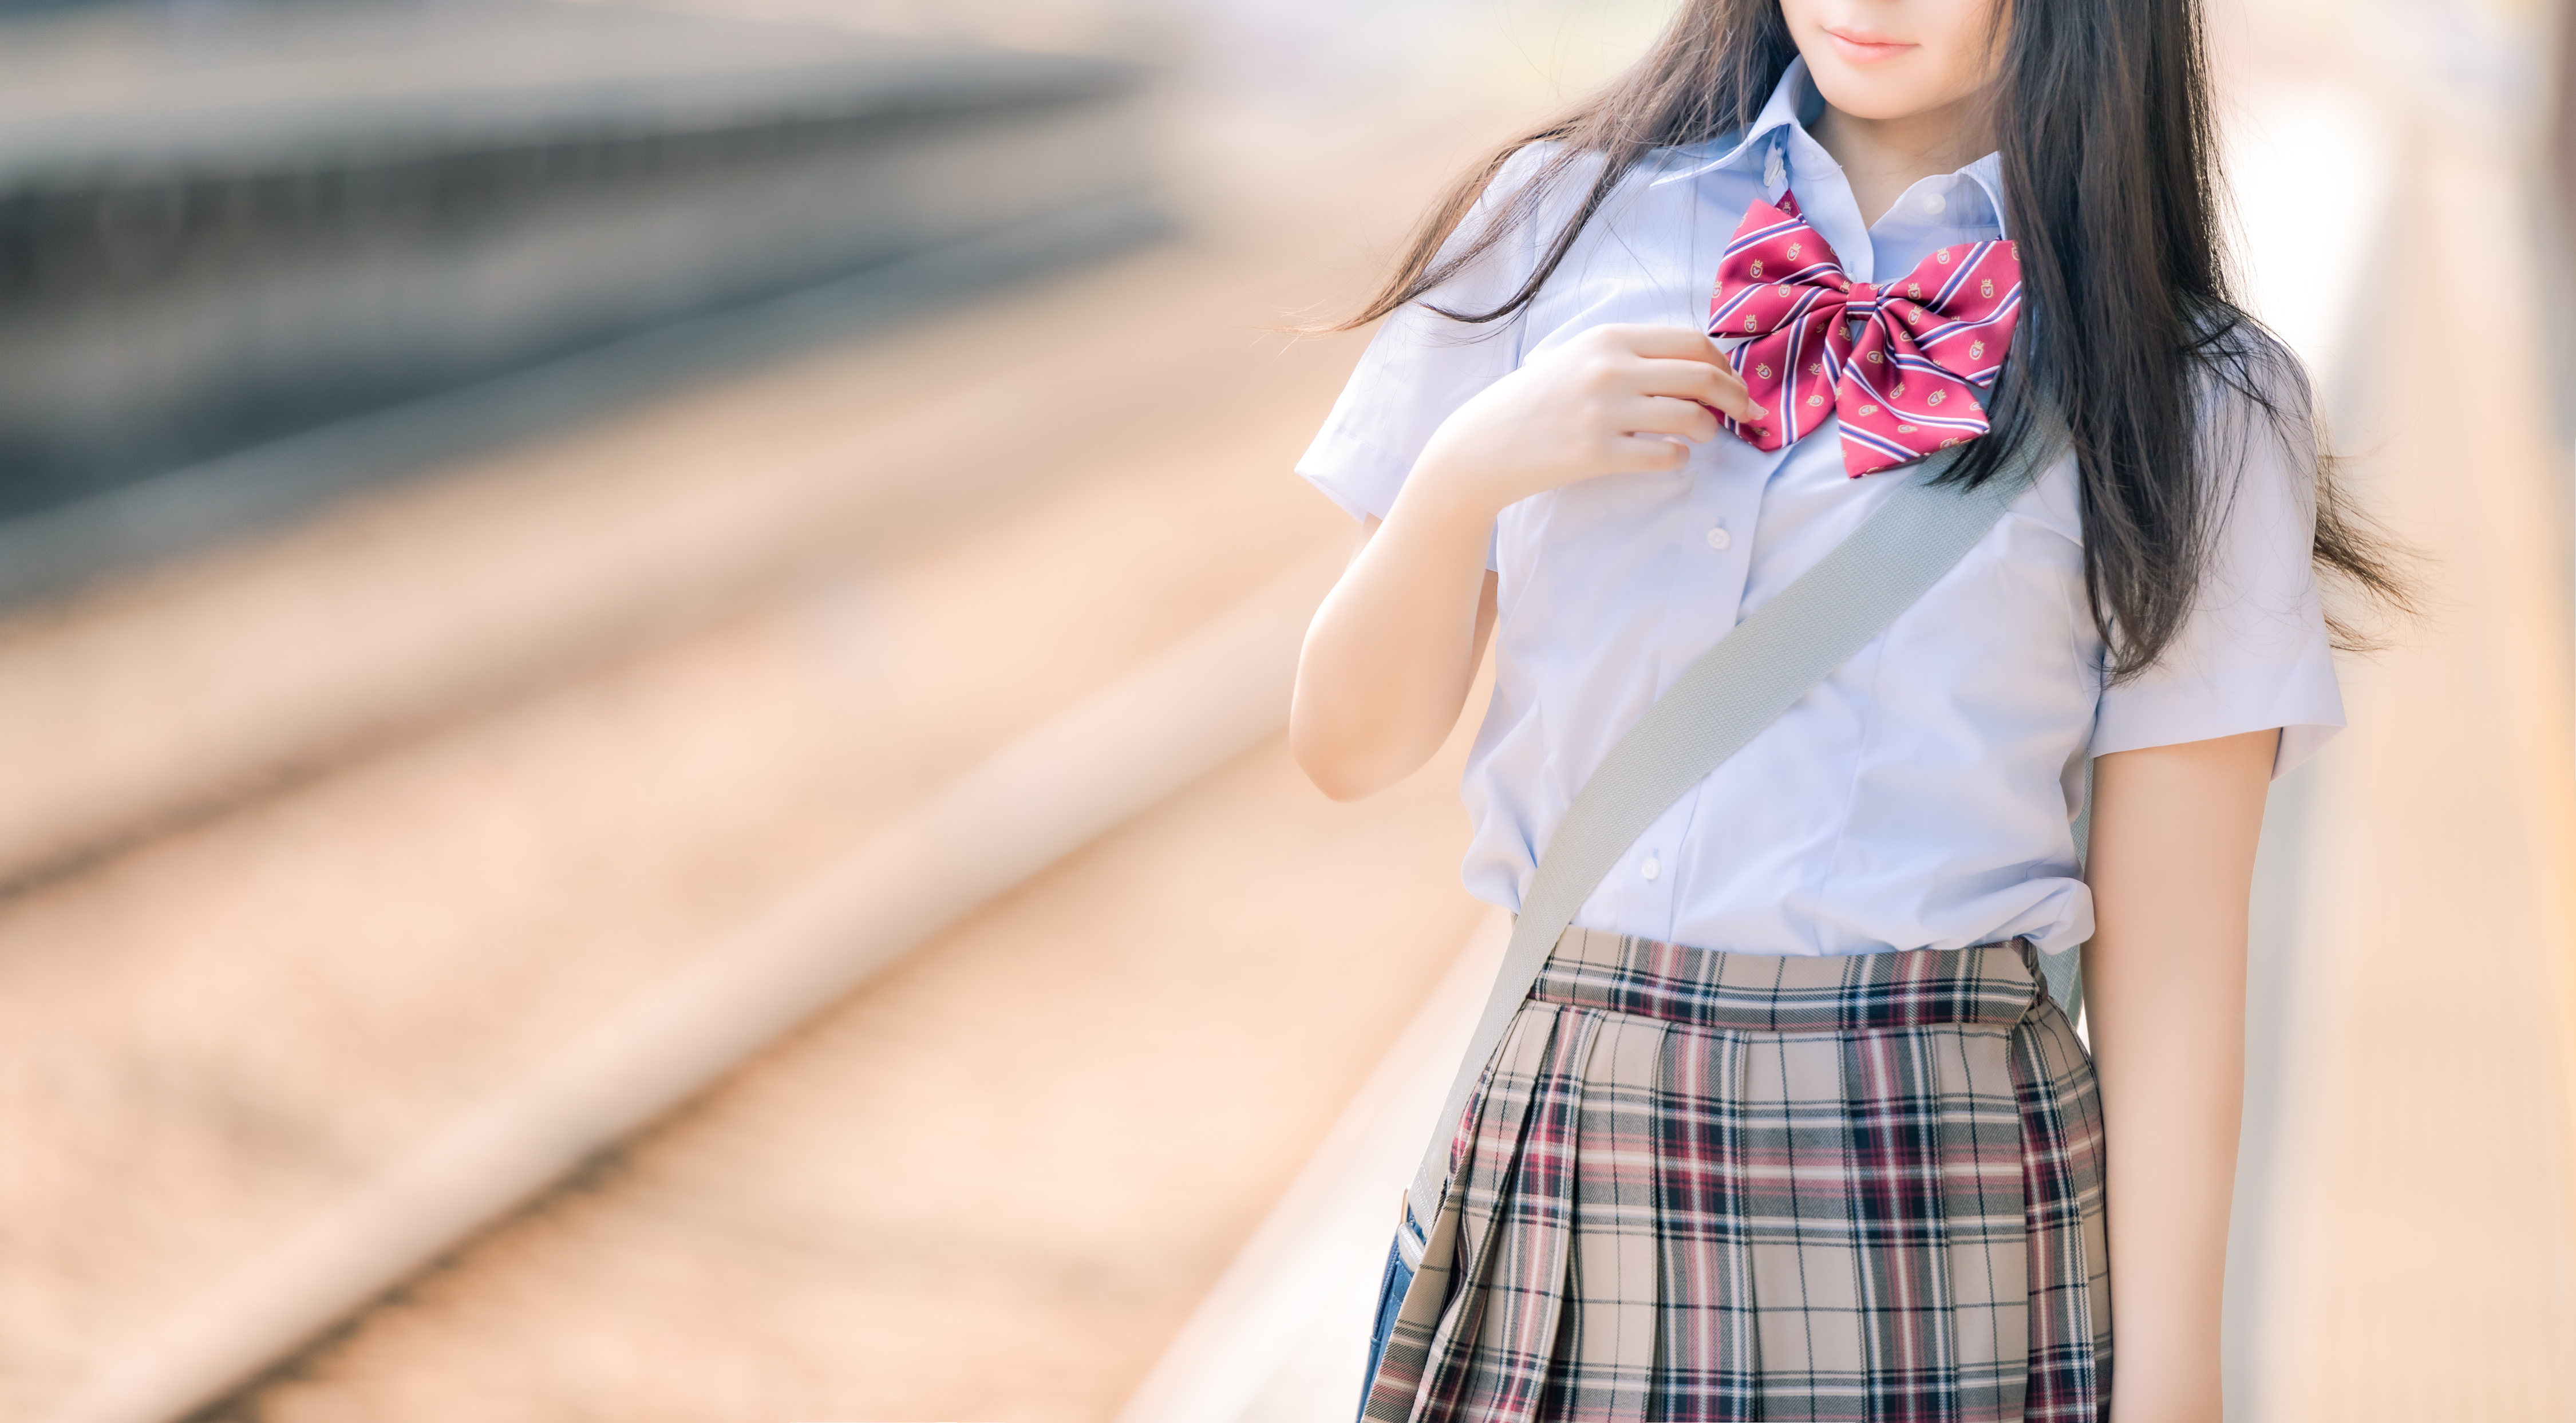
girl, plaid, clothing, tartan, pattern, scarf, fashion, school uniform, street fashion, uniform, pink, waist, design, neck, textile, stole, outerwear, long hair, fashion accessory, dress, sleeveless shirt, blouse, collar, sleeve, trunk, style, abdomen